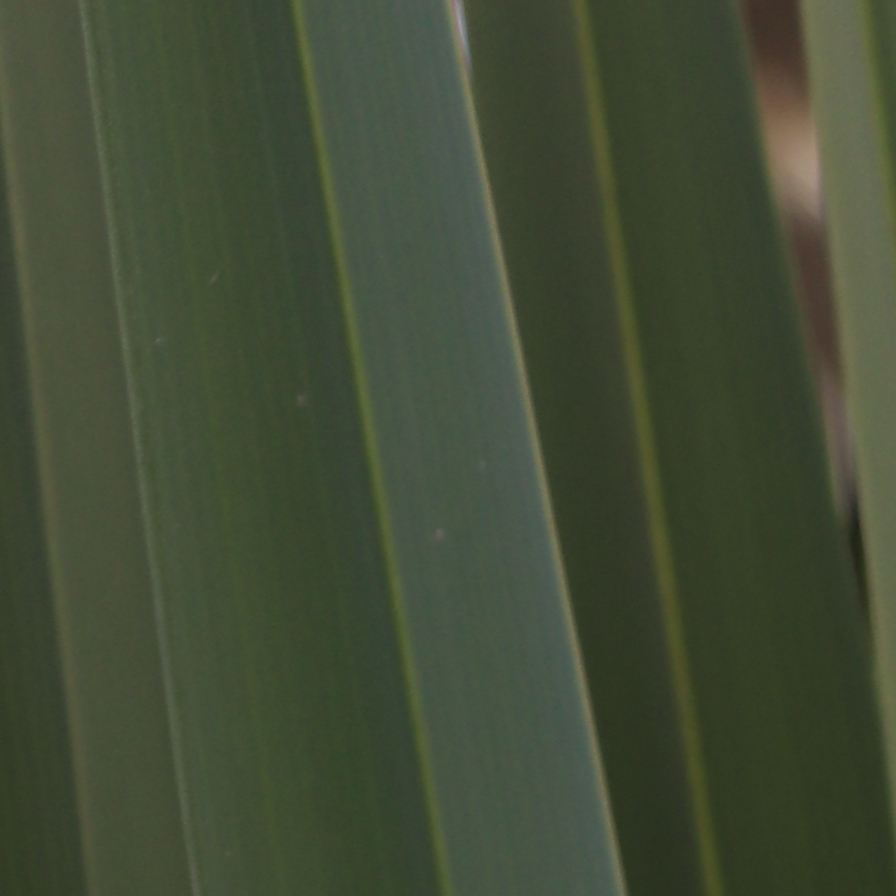
Label: Healthy